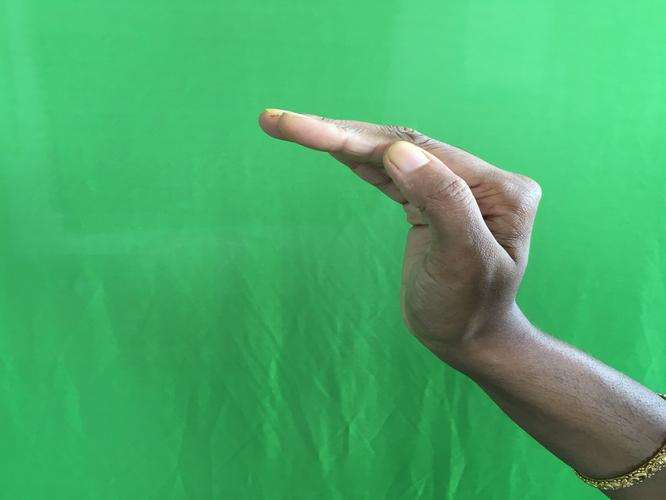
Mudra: Sarpasirsha
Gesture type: single_hand